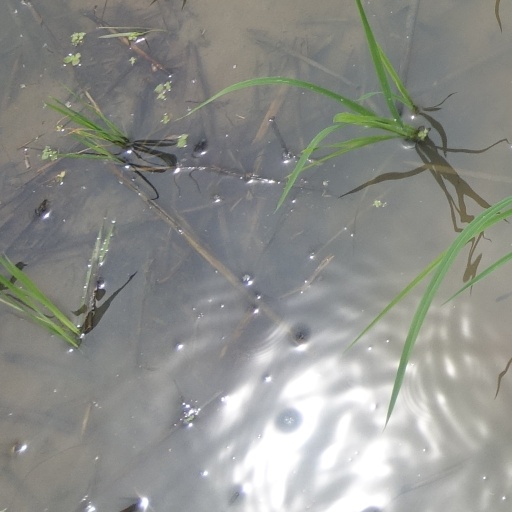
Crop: rice